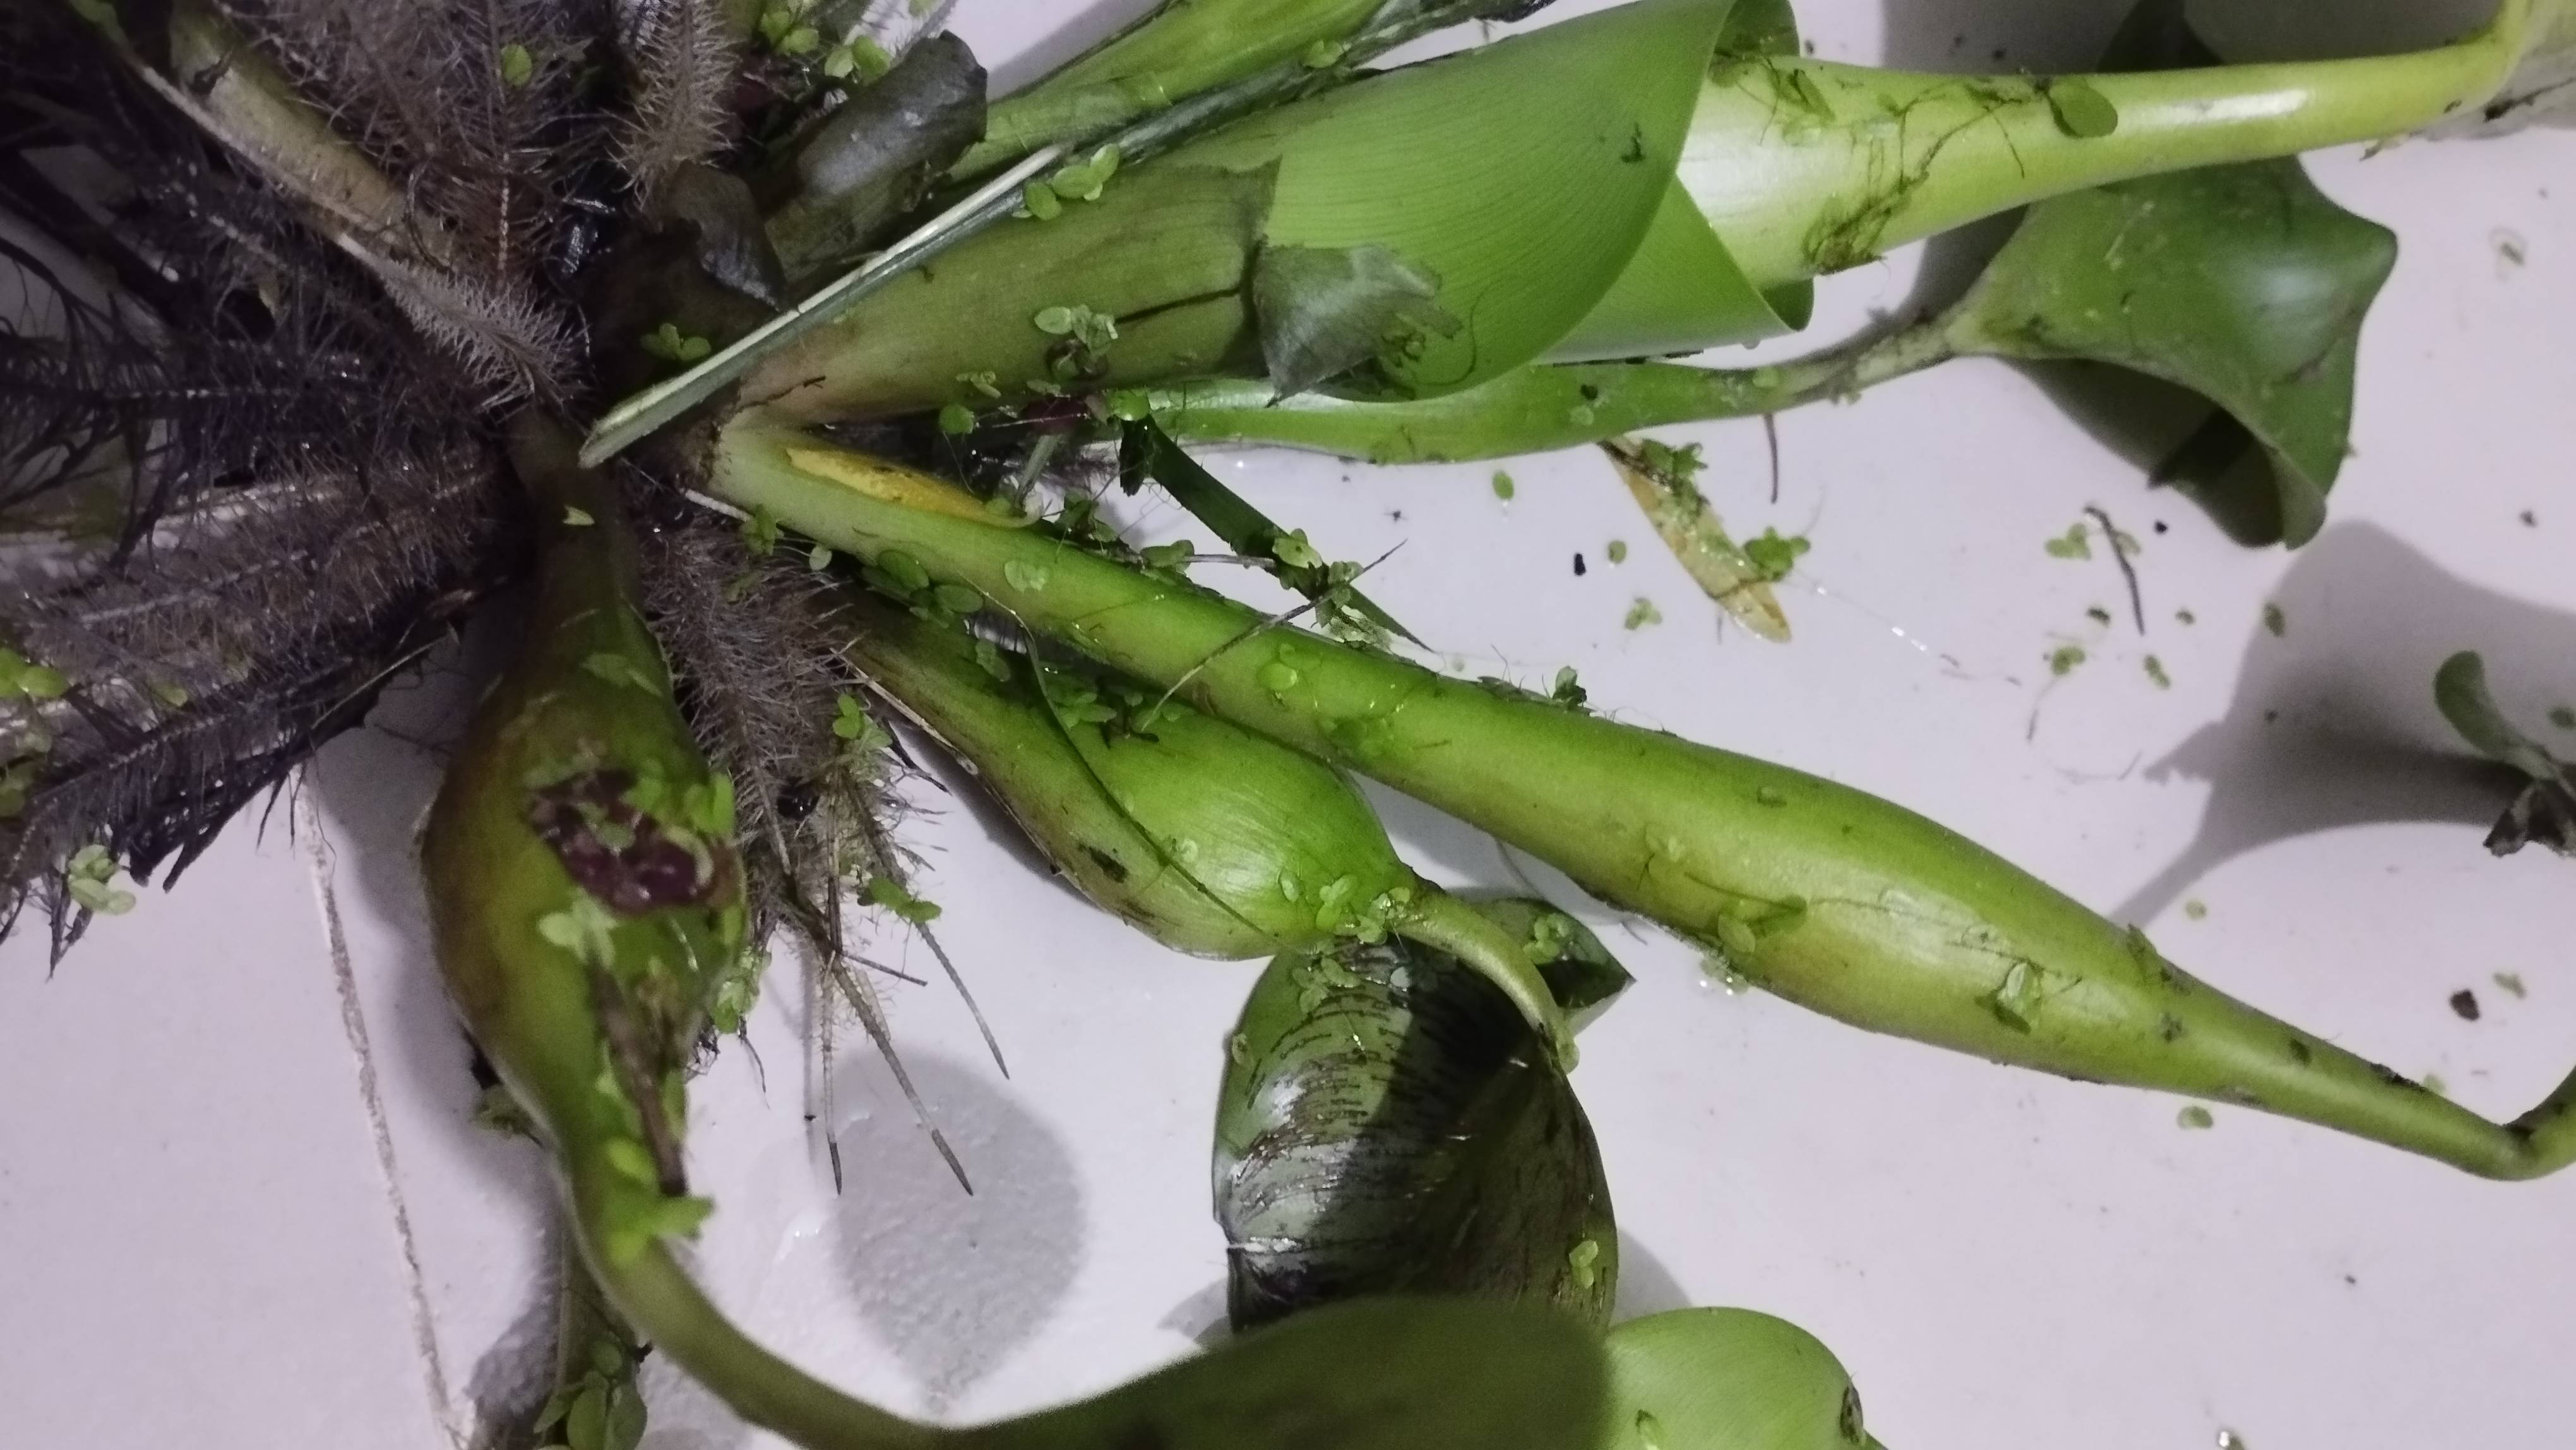
Species: Common Water Hyacinth (Eichornia crassipes)